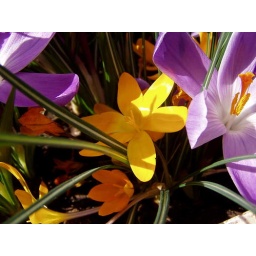
yellow crocus in the window box